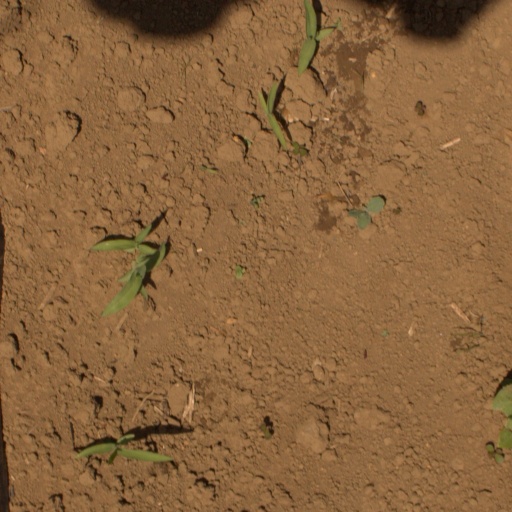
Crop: Jerusalem artichoke